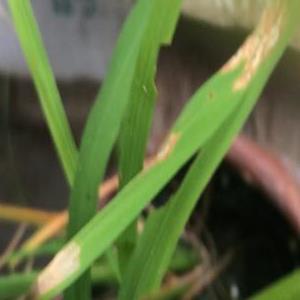
Disease: Blast